Ukrainian Balsam

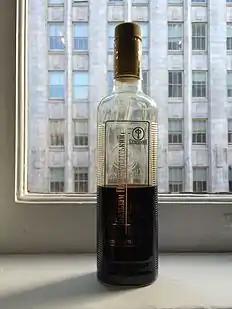
Ukrainian Balsam

Ukrainian Balsam is a Carpathian variety of a traditional, herbal, high-alcohol-content (35-45%) liqueur from Ukraine. It is aromatic and almost pitch black in color. It originally may have been used for medicinal purposes.